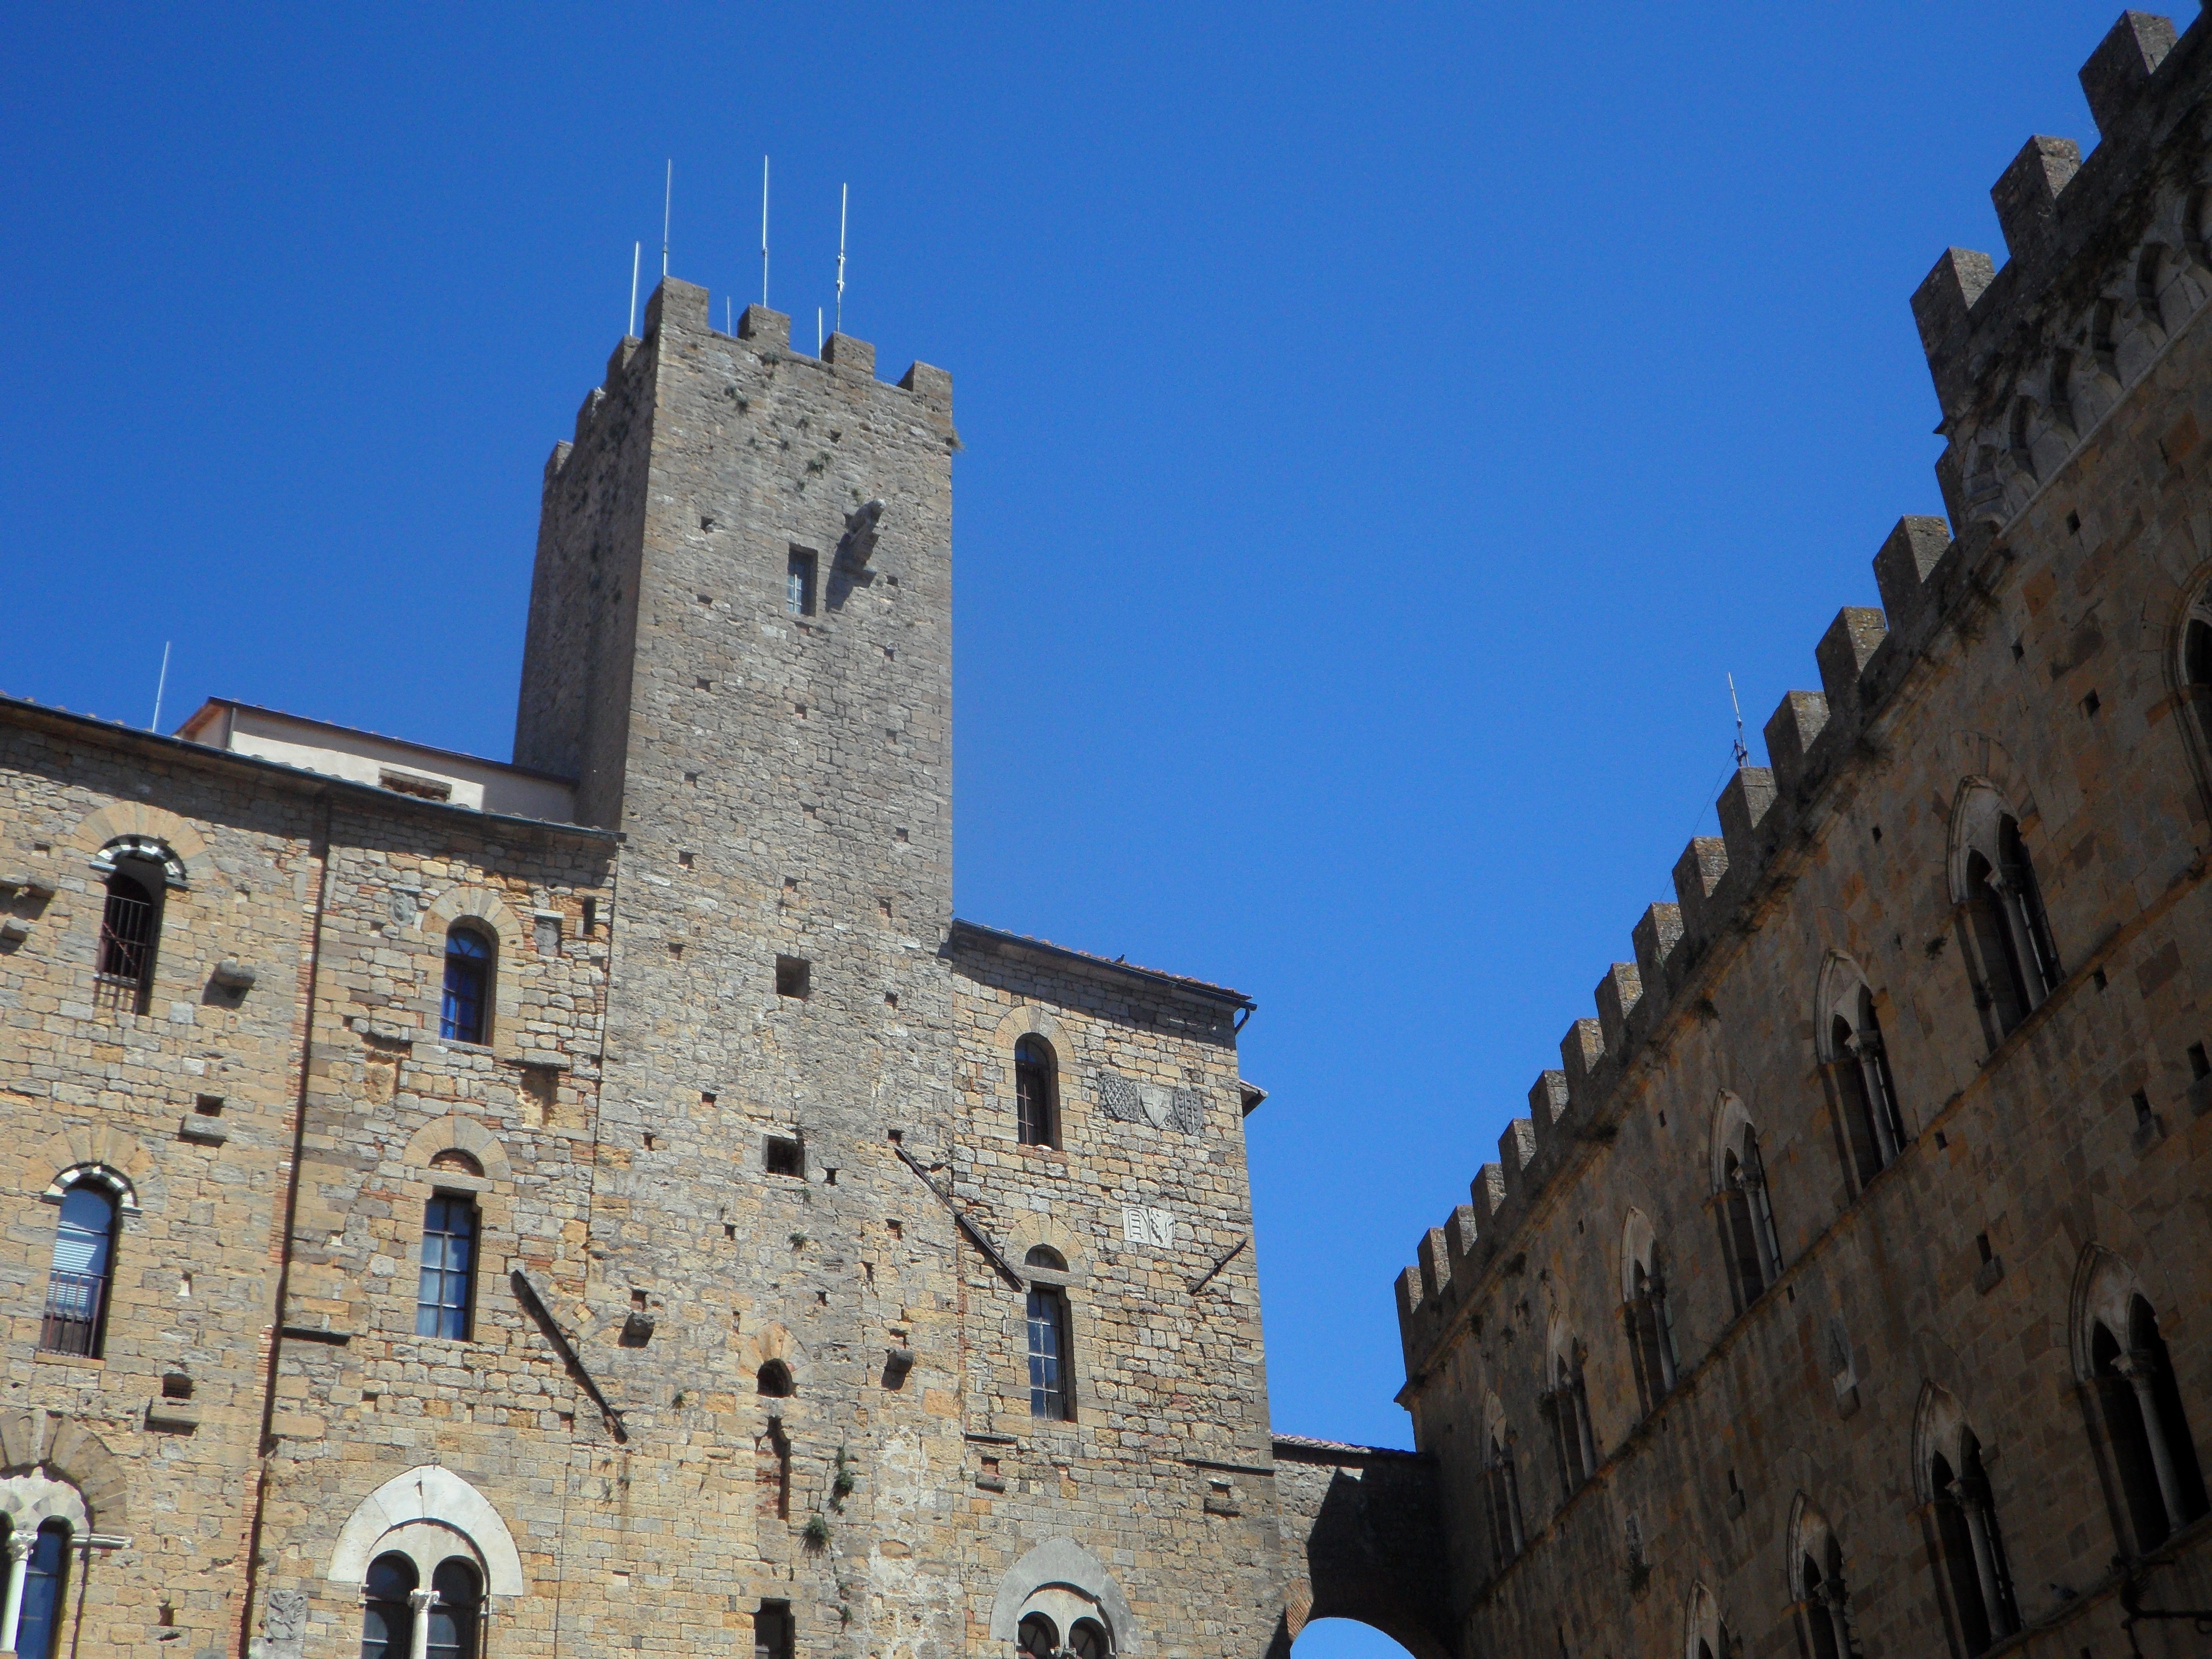
architecture, town, building, chateau, palace, tower, castle, italy, tuscany, facade, church, cathedral, place of worship, bell tower, places of interest, medieval architecture, old town, medieval, monastery, historically, middle ages, masonry, volterra, facades, medieval city, trutzig, historic site